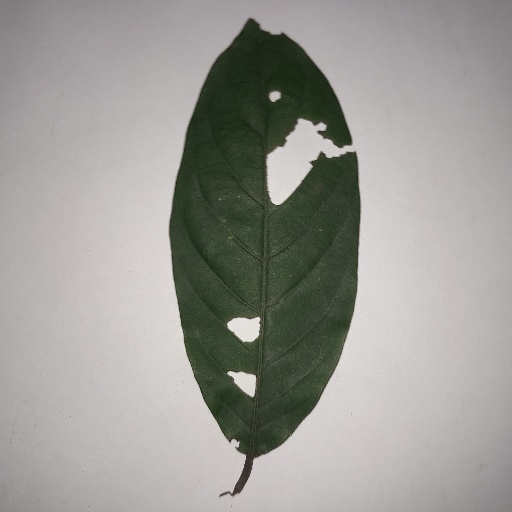
Species: HariTaki
Leaf condition: Bacterial Spot